History of Speyer

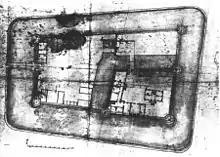
Marientraut Castle, Hanhofen (layout plan of 1720)

From 1459 to 1462, Speyer again had to side with the Palatinate in the “Palatinate War” and the “Mainz Collegiate Feud” against Electorate of Mainz. Allies of the Palatinate were also the bishop of Speyer, the Landgrave of Hesse and the cities of Weissenburg, Strassburg, Heilbronn and Wimpfen. Speyer contributed 200 marksmen which were sent on short notice to Mannheim. Shortly after, it supplied the Palatinate army with 30 armed men, 60 marksmen and 10 armed horsemen. Many villages and towns in the region were devastated. Speyer participated July 4–7, 1460, in the battle of Pfeddersheim with 60 marksmen and one army wagon. On August 24 it participated with 50 marksmen in the escalade of the Leiningen castle in Hassloch; a year later the castle was totally razed. Allies of Mainz, Veldenz and Leiningen, were decisively beaten in the battle of Meisenheim in June 1461. But matters hadn't been settled, yet. There were 2 parties in a struggle for the archbishop's seat in Mainz. Speyer was in the uncomfortable position that its bishop sided with the pope and the emperor against the Palatinate and Hesse, the latter two banned and excommunicated. The city was fiercely courted by both parties but it managed to keep itself out of the conflict even though the citizens supported the Count Palatine Frederick I and there were violent clashes with the bishop. After the Battle of Seckenheim, victorious for Frederick, the city reconciled with the count and the bishop. But for Speyer it was very disquieting that the new archbishop of Mainz took possession of the city of Mainz on October 28, 1462, and the city lost its independence as a free imperial city.